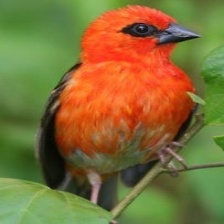
Species: RED FODY
Scientific name: FOUDIA MADAGASCARIENSIS